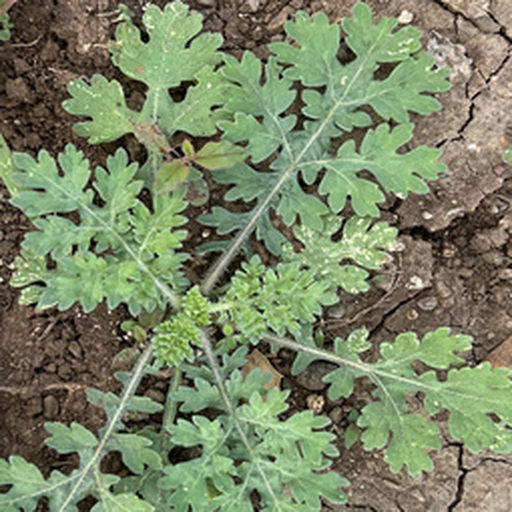
Weed species: Gajar_gavat_(Parthenium hysterophorus)